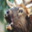
Label: deer